2009 Philadelphia Phillies season

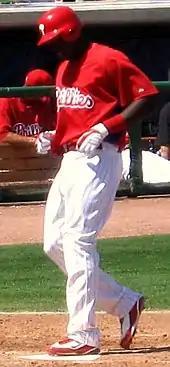
A dark-skinned man in a red baseball jersey, white baseball pants with red pinstripes, and a red batting helmet steps on home plate with his left foot while looking down.

The Phillies played the New York Yankees in a three-game series over the Memorial Day weekend during the regular season in May. Rollins said: